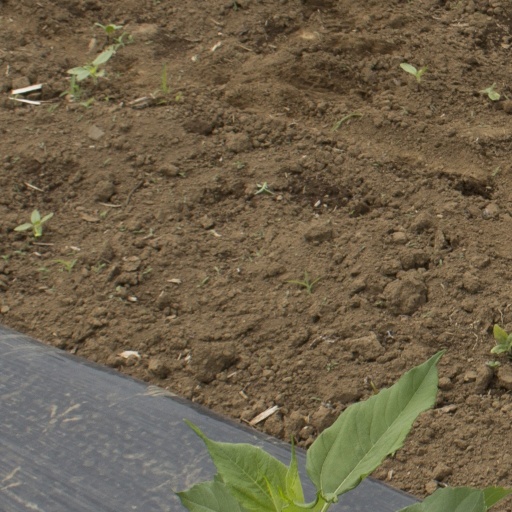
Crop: Jerusalem artichoke